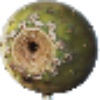
Label: Cactus fruit 1